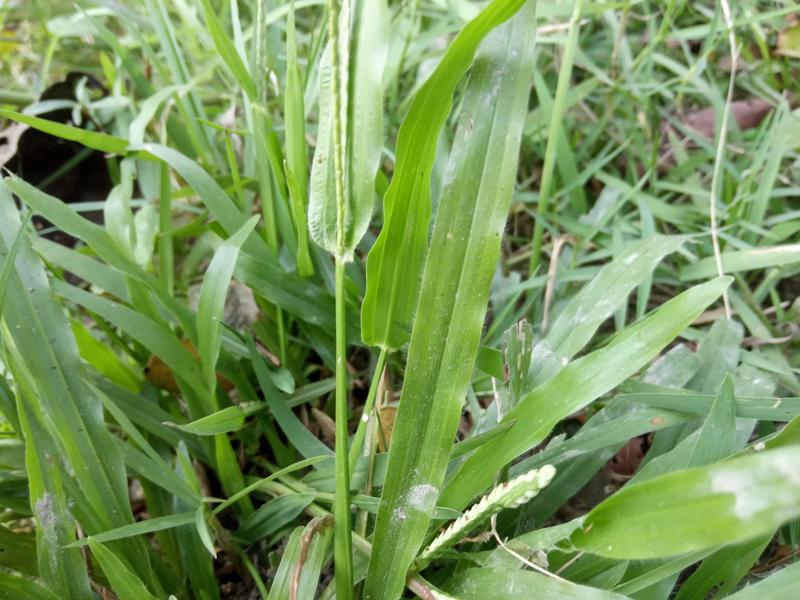
Weed species: Paspalum scrobiculatum